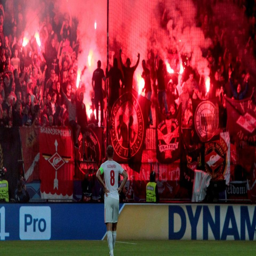
a section of fans created a frightening atmosphere with flares